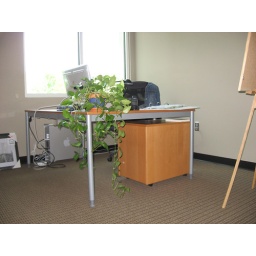
My desk in my new office